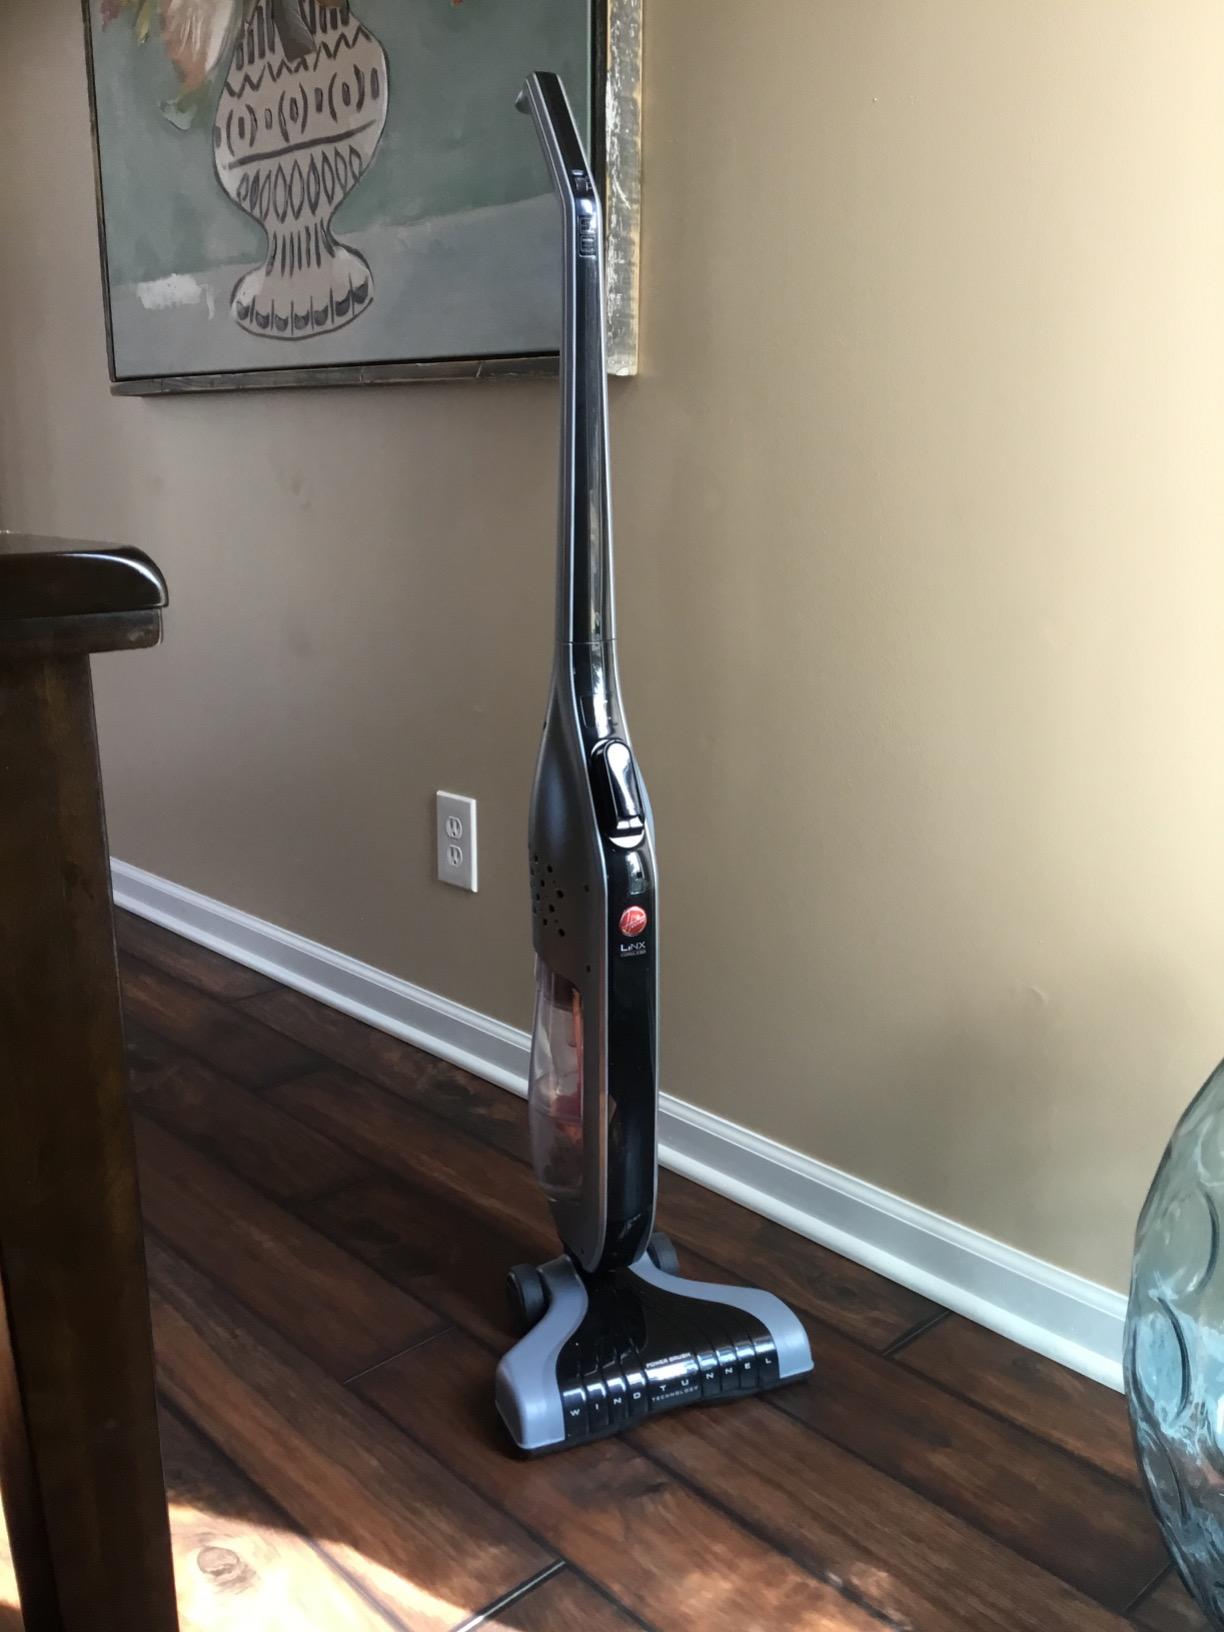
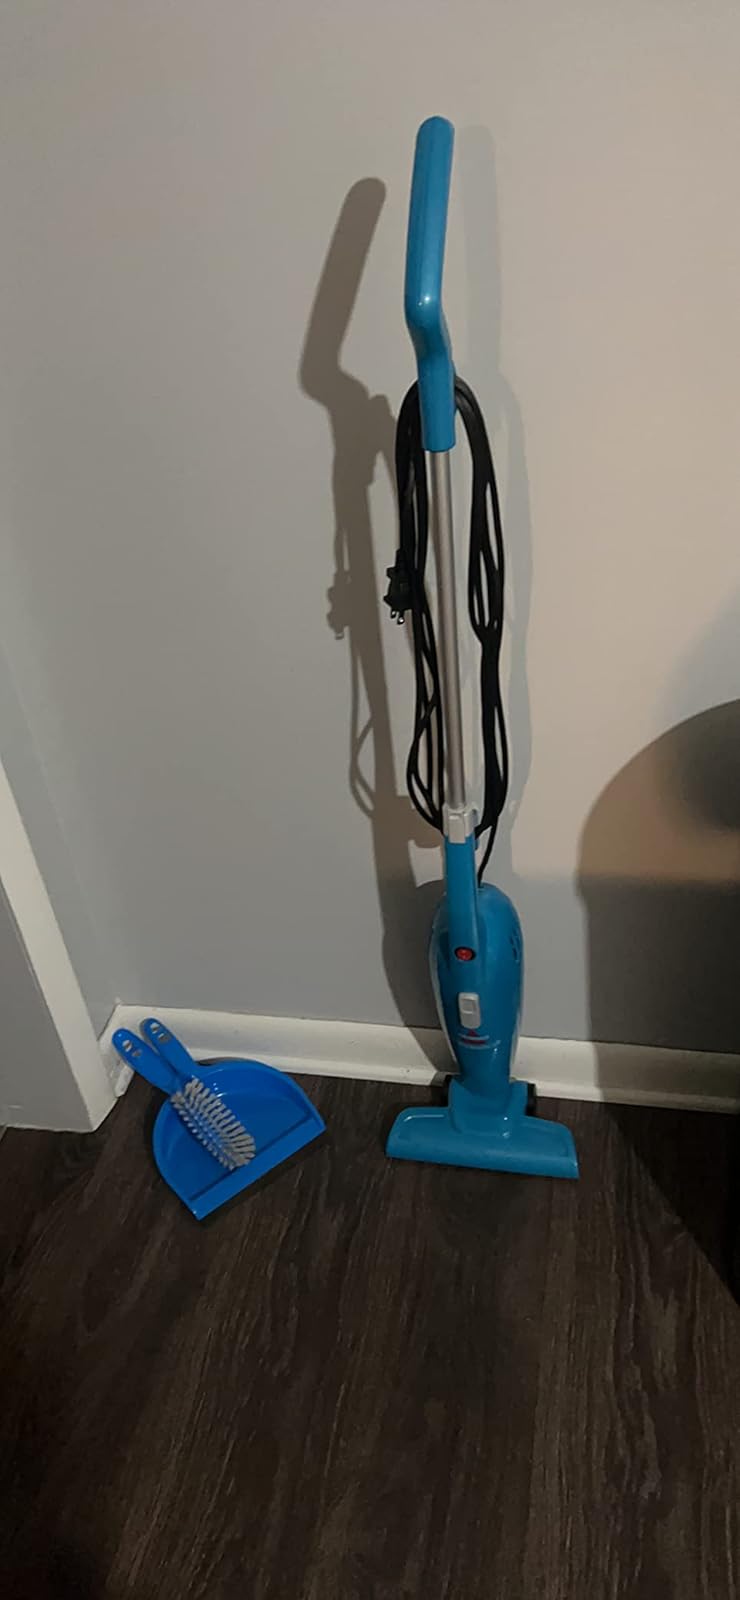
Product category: items_vacuum
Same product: no